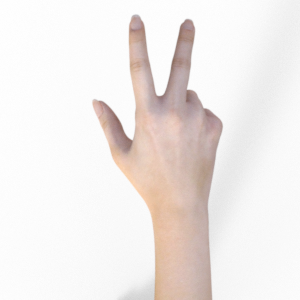
Label: scissors